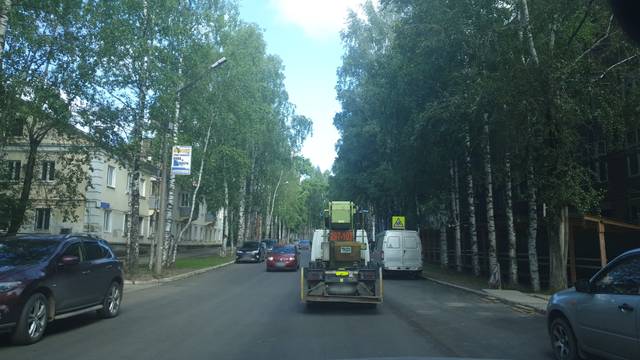
Region: Russia
Coordinates: 61.668, 50.823